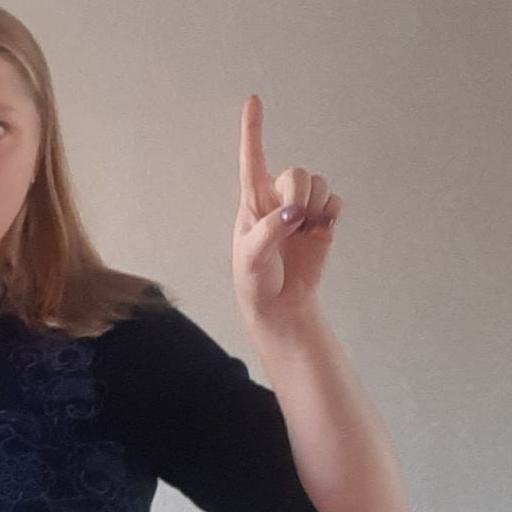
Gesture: one